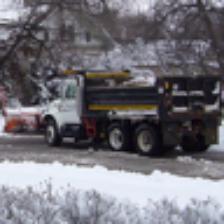
Label: NonHuman